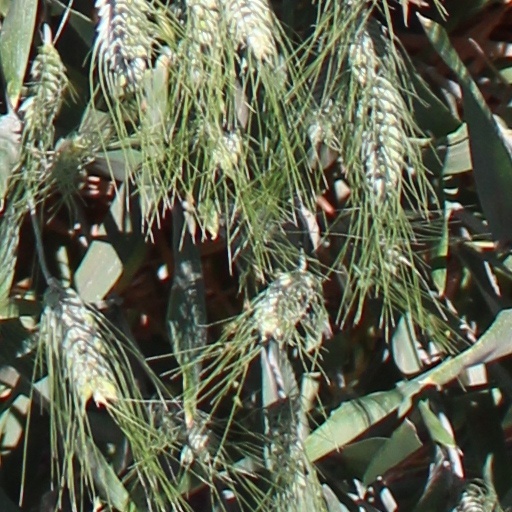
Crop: wheat